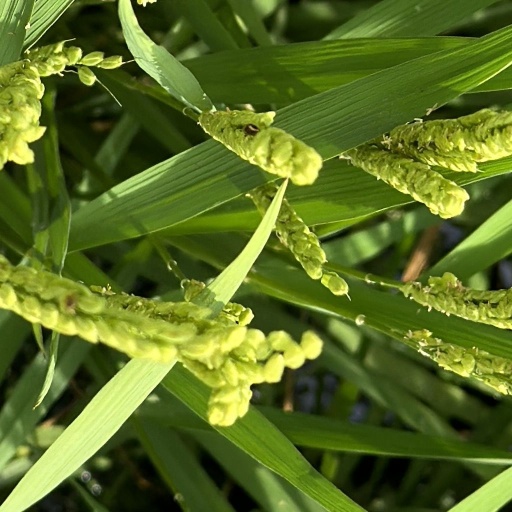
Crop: rice